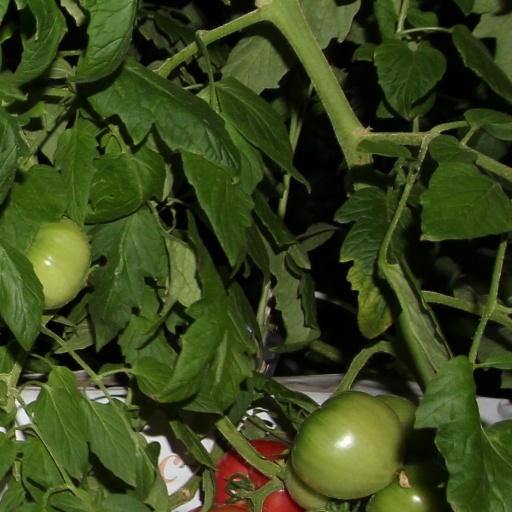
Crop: tomato